Mount Druitt

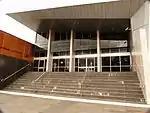
Mt Druitt Court House, North Parade

Mount Druitt is a suburb of Sydney, in the state of New South Wales, Australia. It is located west of the Sydney central business district, in the local government area of the City of Blacktown, and is part of the Greater Western Sydney region.